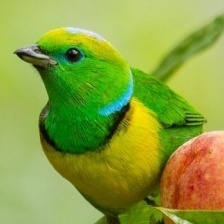
Species: GOLDEN CHLOROPHONIA
Scientific name: CHLOROPHONIA CALLOPHRYS